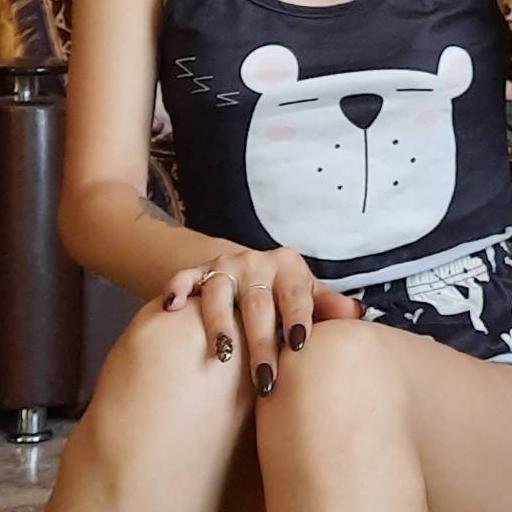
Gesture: no_gesture